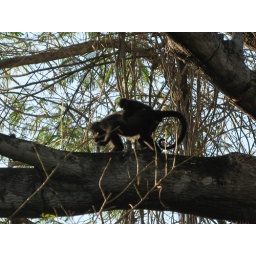
spotted in a tree in the backyard of our house